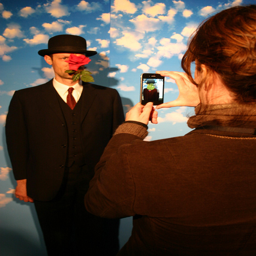
A woman holds a smartphone taking a photo
A man with a flower in front of his face has his picture taken.
A woman is taking a pic if a man in a black suit
a man in a hat with a flower in his face
a woman holding a cell phone in her hand looking at a man in front of her